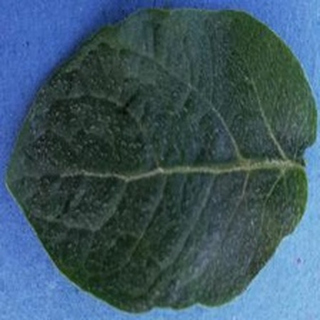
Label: healthy_potato